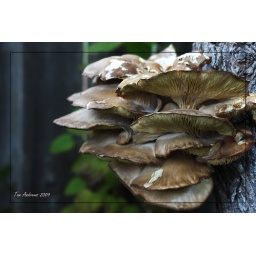
My wife spotted several out growths of fungus on a dying tree in our yard.